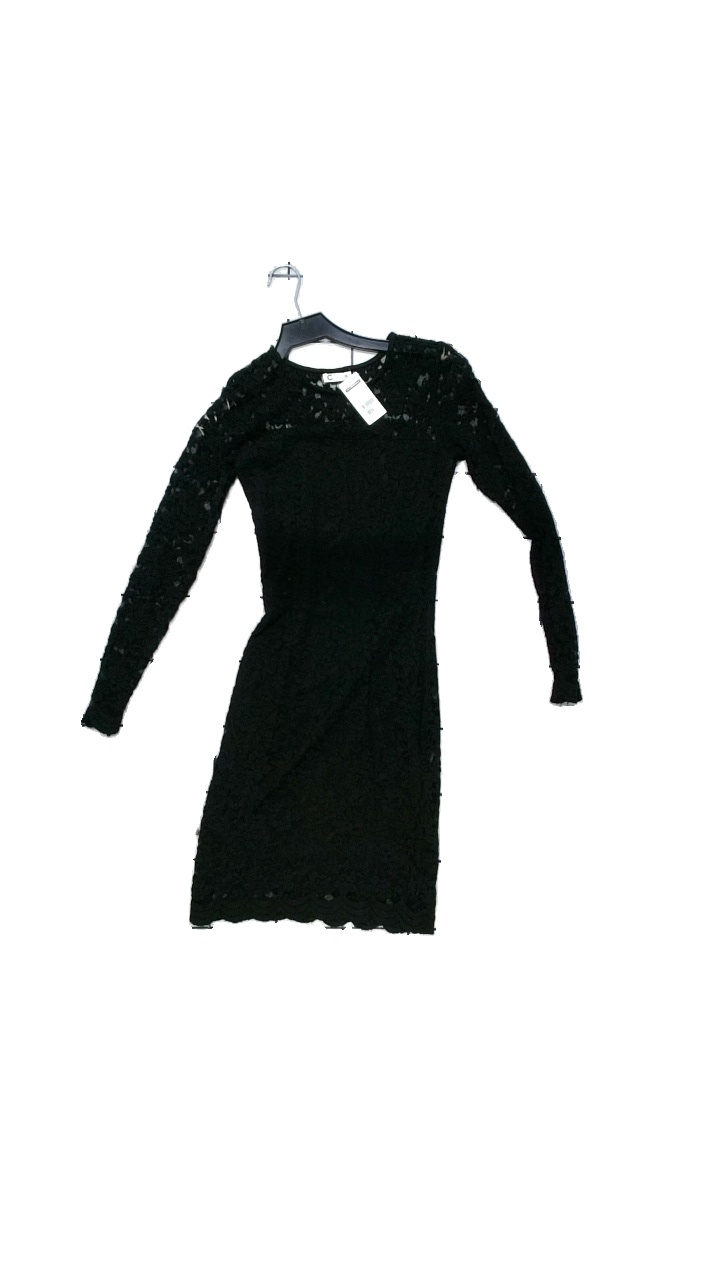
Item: Dress (Ladies)
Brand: Cubus
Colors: Black
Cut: Regular, V-collar
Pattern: Lace
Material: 88% cotton, 8% polyamide, 4% elastane
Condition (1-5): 4
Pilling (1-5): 5
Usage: Reuse
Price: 50-100